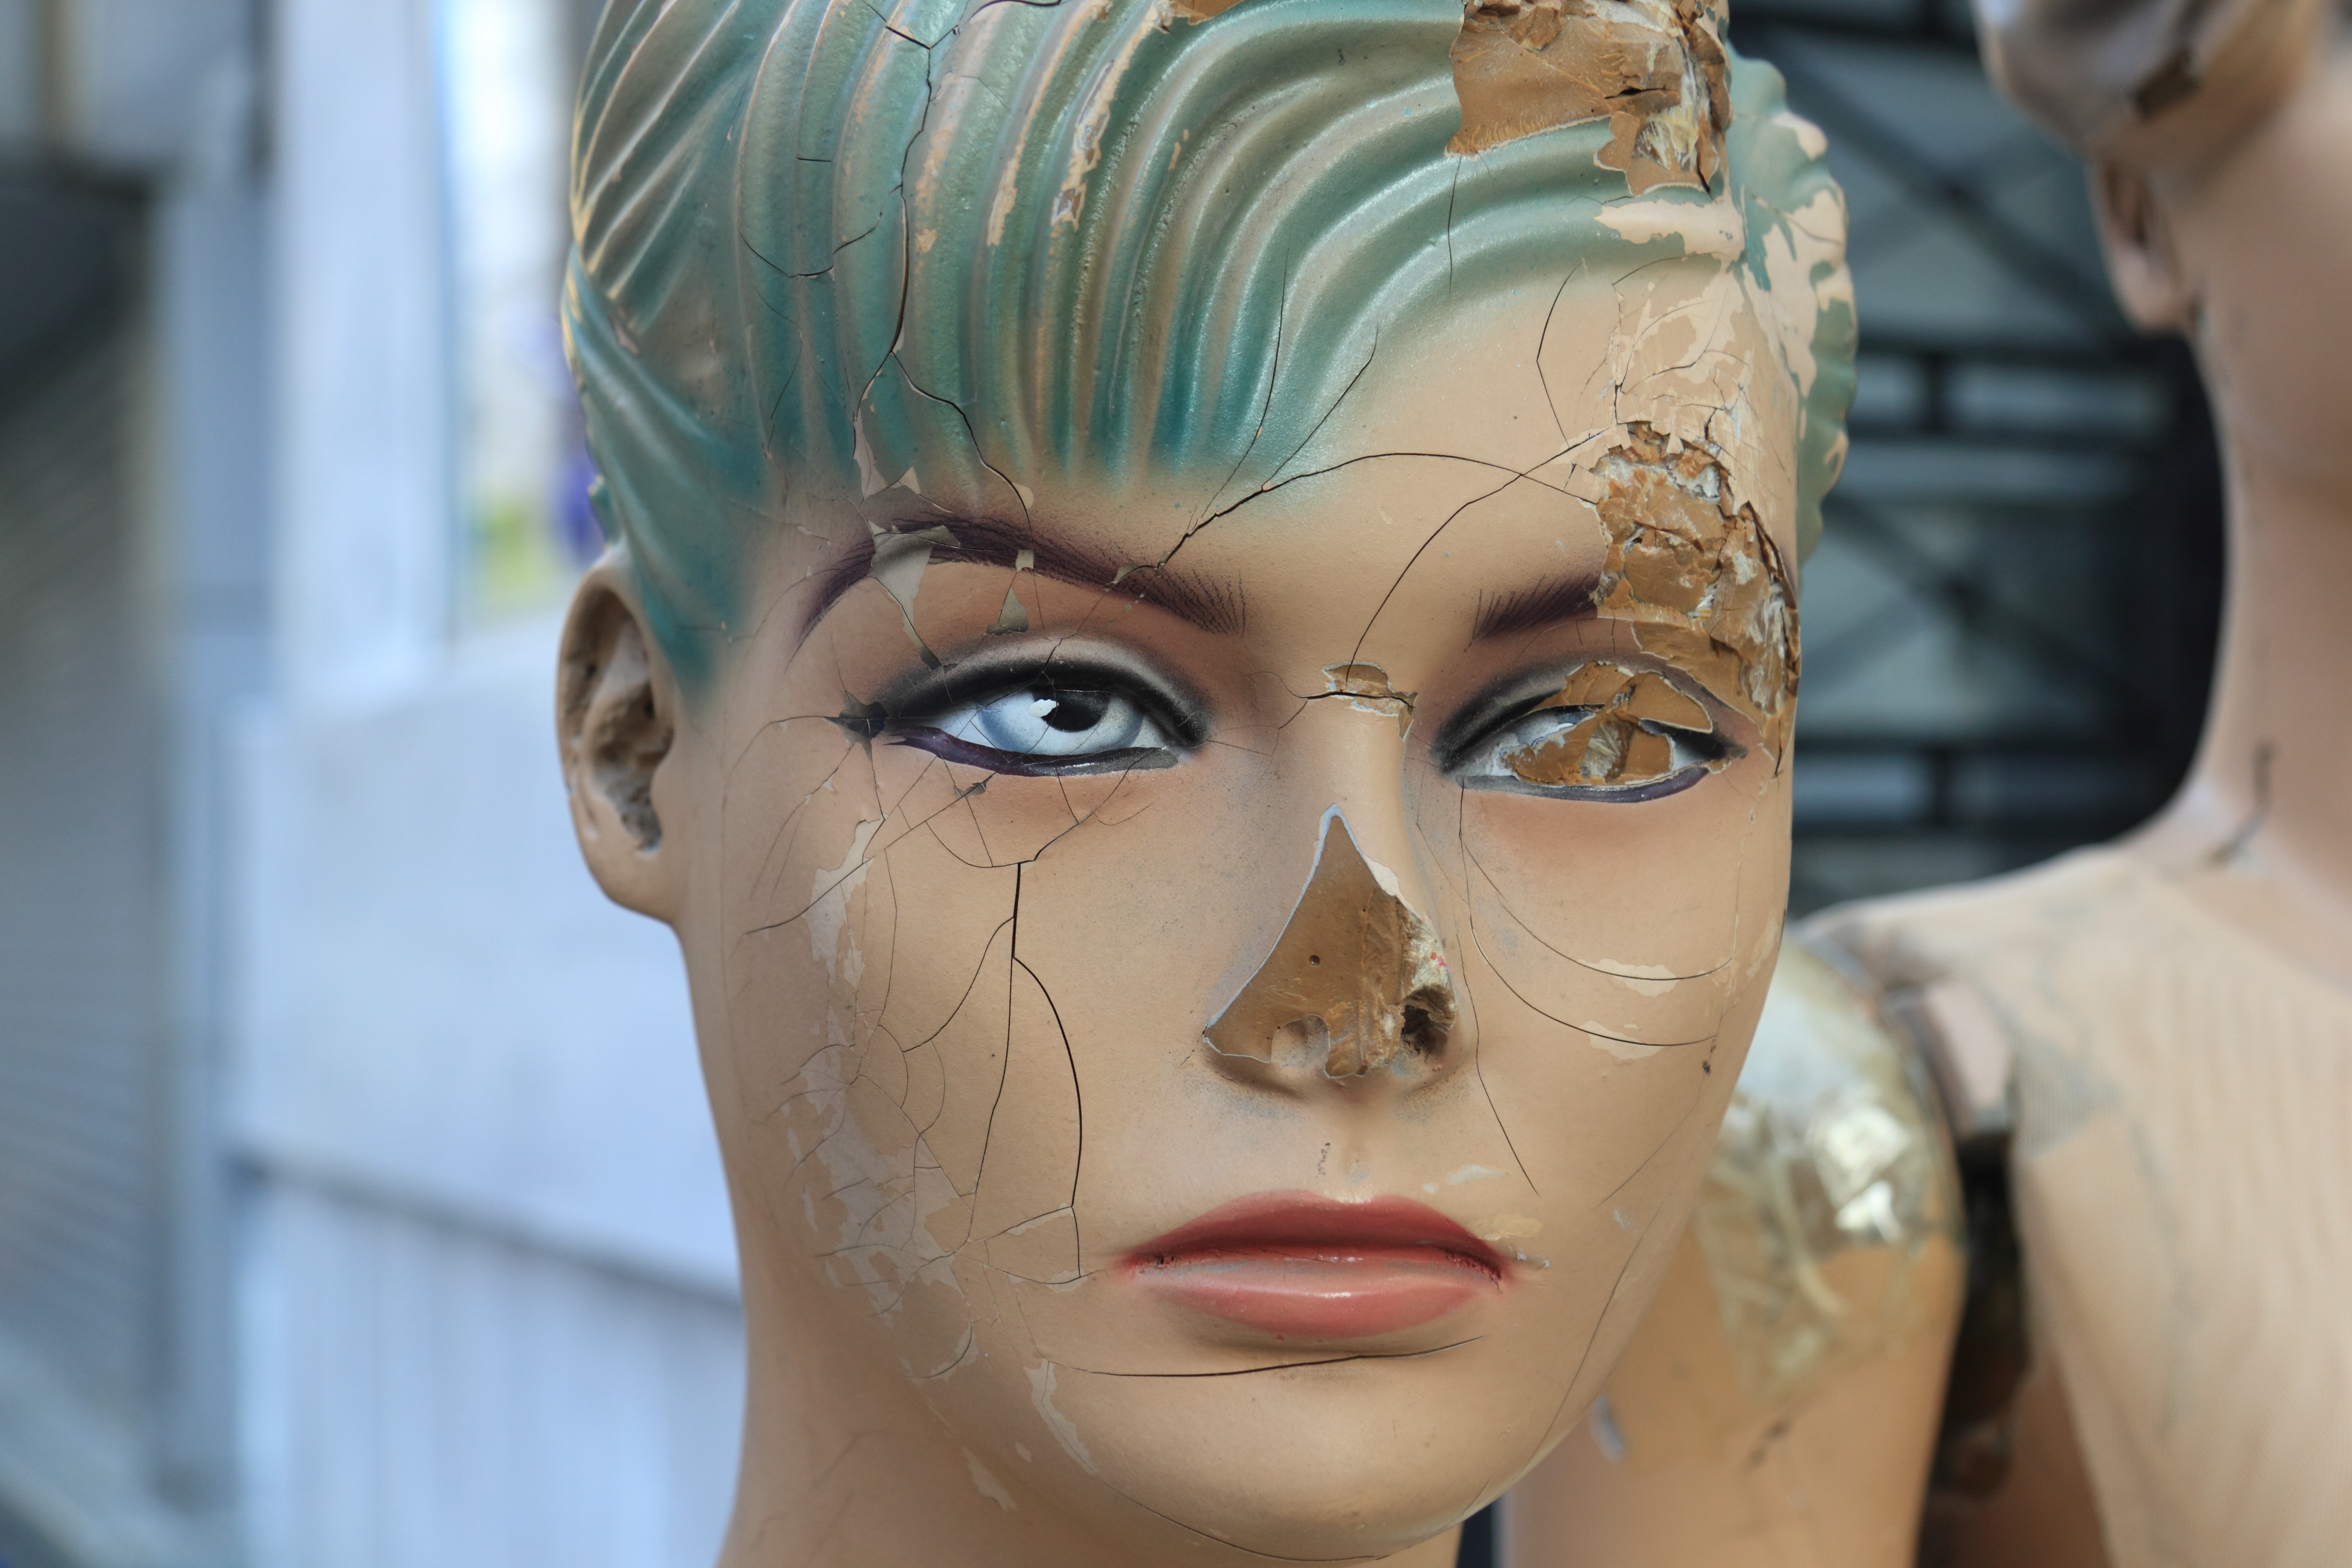
spring, color, fashion, blue, clothing, lady, toy, close up, mannequin, face, sculpture, doll, art, dress, temple, eye, turkey, head, skin, beauty, istanbul, organ, damaged, abused, beaten, bruised